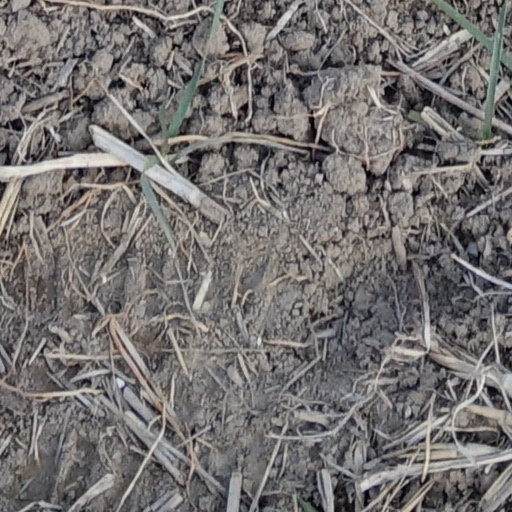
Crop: wheat